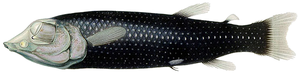
Les Opisthoproctidae sont une famille de petits poissons Osmeriformes vivant dans les abysses. Ils ont la particularité d'avoir des yeux énormes situés au milieu d'un crâne transparent et sont communément appelés revenants.